Phillips Exeter Academy

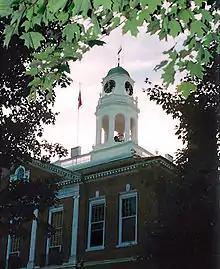
The Academy Building

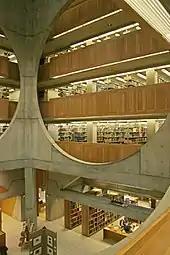
The Class of 1945 Library

The academy also hosts 19 outdoor tennis courts, several miles of cross-country trails, and a wrestling practice room.